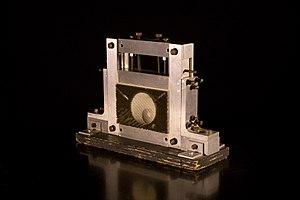
Écran d'épingles Baby Screen servant à la réalisation de films d'animation. Photo prise à la Médiathèque Guy-L.-Coté de la Cinémathèque québécoise.